Triple modular redundancy

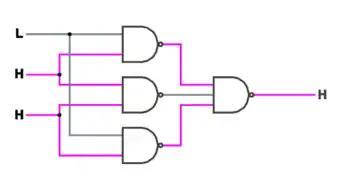
3-input majority gate using 4 NAND gates

The 3-input majority gate output is 1 if two or more of the inputs of the majority gate are 1; output is 0 if two or more of the majority gate's inputs are 0. Thus, the majority gate is the carry output of a full adder, i.e., the majority gate is a voting machine.